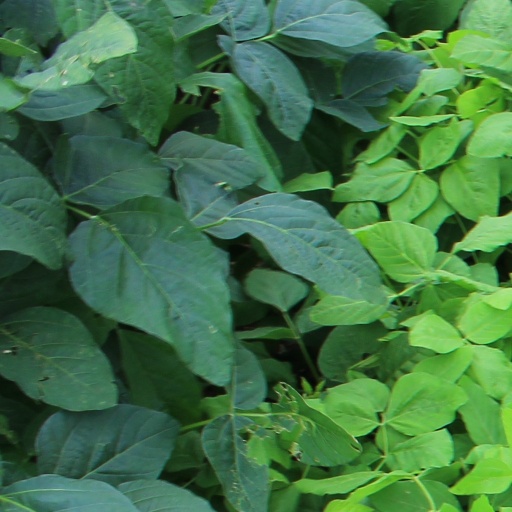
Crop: soybean